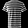
Label: T - shirt / top